The Living Cosmos

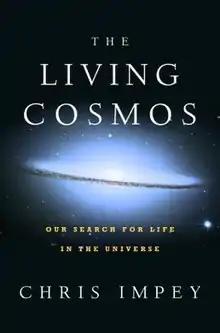
First edition

The Living Cosmos: Our Search for Life in the Universe is a non-fiction book by the astronomer Chris Impey that discusses the subject of astrobiology and efforts to discover life beyond Earth. It was published as a hardcover by Random House in 2007 and as a paperback by Cambridge University Press in 2011.